Clara Bow

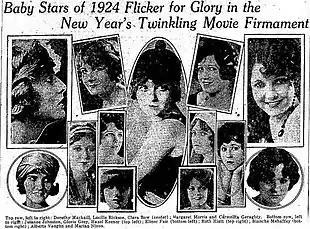
Bow was chosen the foremost "baby" by WAMPAS.

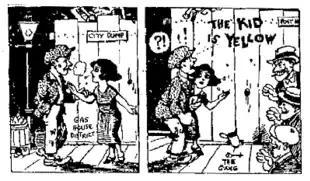
Cartooned: Bow as "Orchid McGonigle" in "Grit", having a hard time keeping her boyfriend "Kid Hart" (Glenn Hunter) on track

By mid-December 1923, primarily due to her merits in "Down to the Sea in Ships", Bow was chosen the most successful of the 1924 WAMPAS Baby Stars. Three months before "Down to the Sea in Ships" was released, Bow danced on a table, uncredited in "Enemies of Women" (1923). During the year she made a short film, "The Pill Pounder" (1923). In spring Bow got a part in "The Daring Years" (1923), where she befriended actress Mary Carr, who taught her how to use make-up. In the summer, she got a "tomboy" part in "Grit", a story that dealt with juvenile crime and was written by F. Scott Fitzgerald. Bow met her first boyfriend, cameraman Arthur Jacobson, and she got to know director Frank Tuttle, with whom she worked in five later productions. Tuttle remembered: